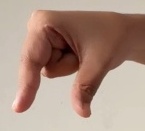
ASL sign: Q